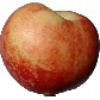
Label: Nectarine 1